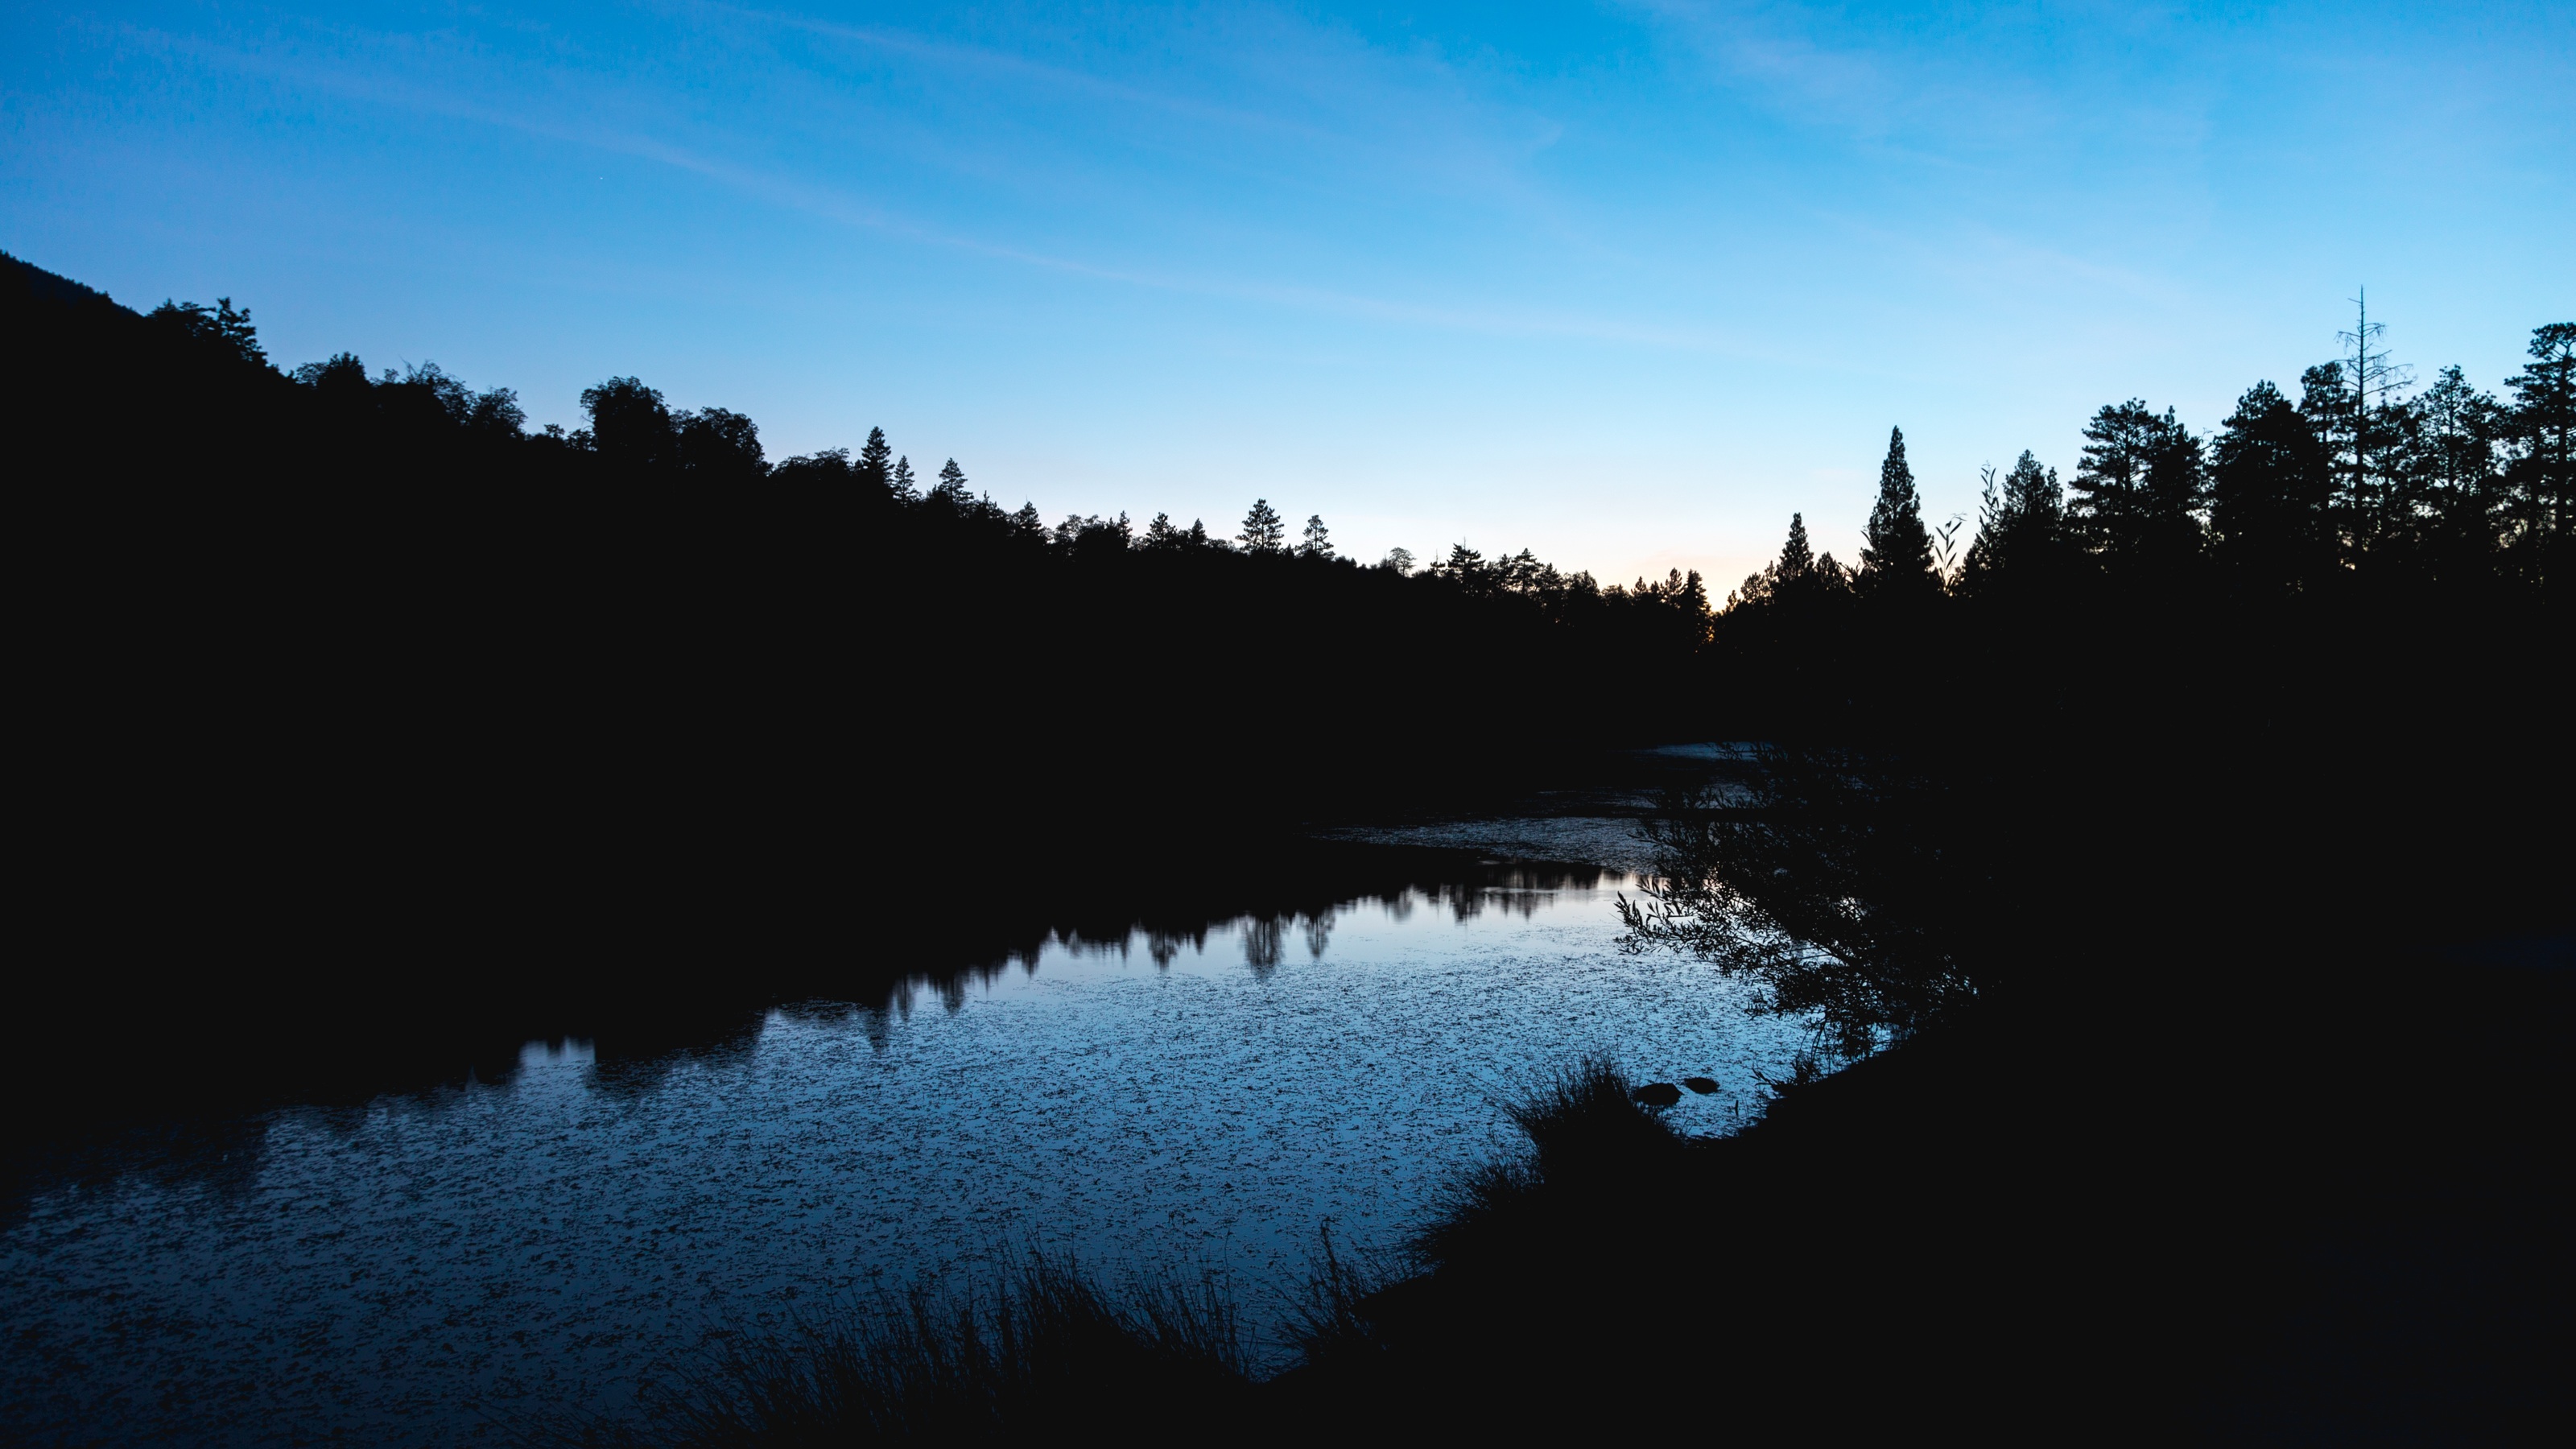
tree, nature, wilderness, mountain, cloud, sky, sunrise, sunlight, morning, lake, dawn, atmosphere, river, dusk, evening, reflection, atmospheric phenomenon, computer wallpaper